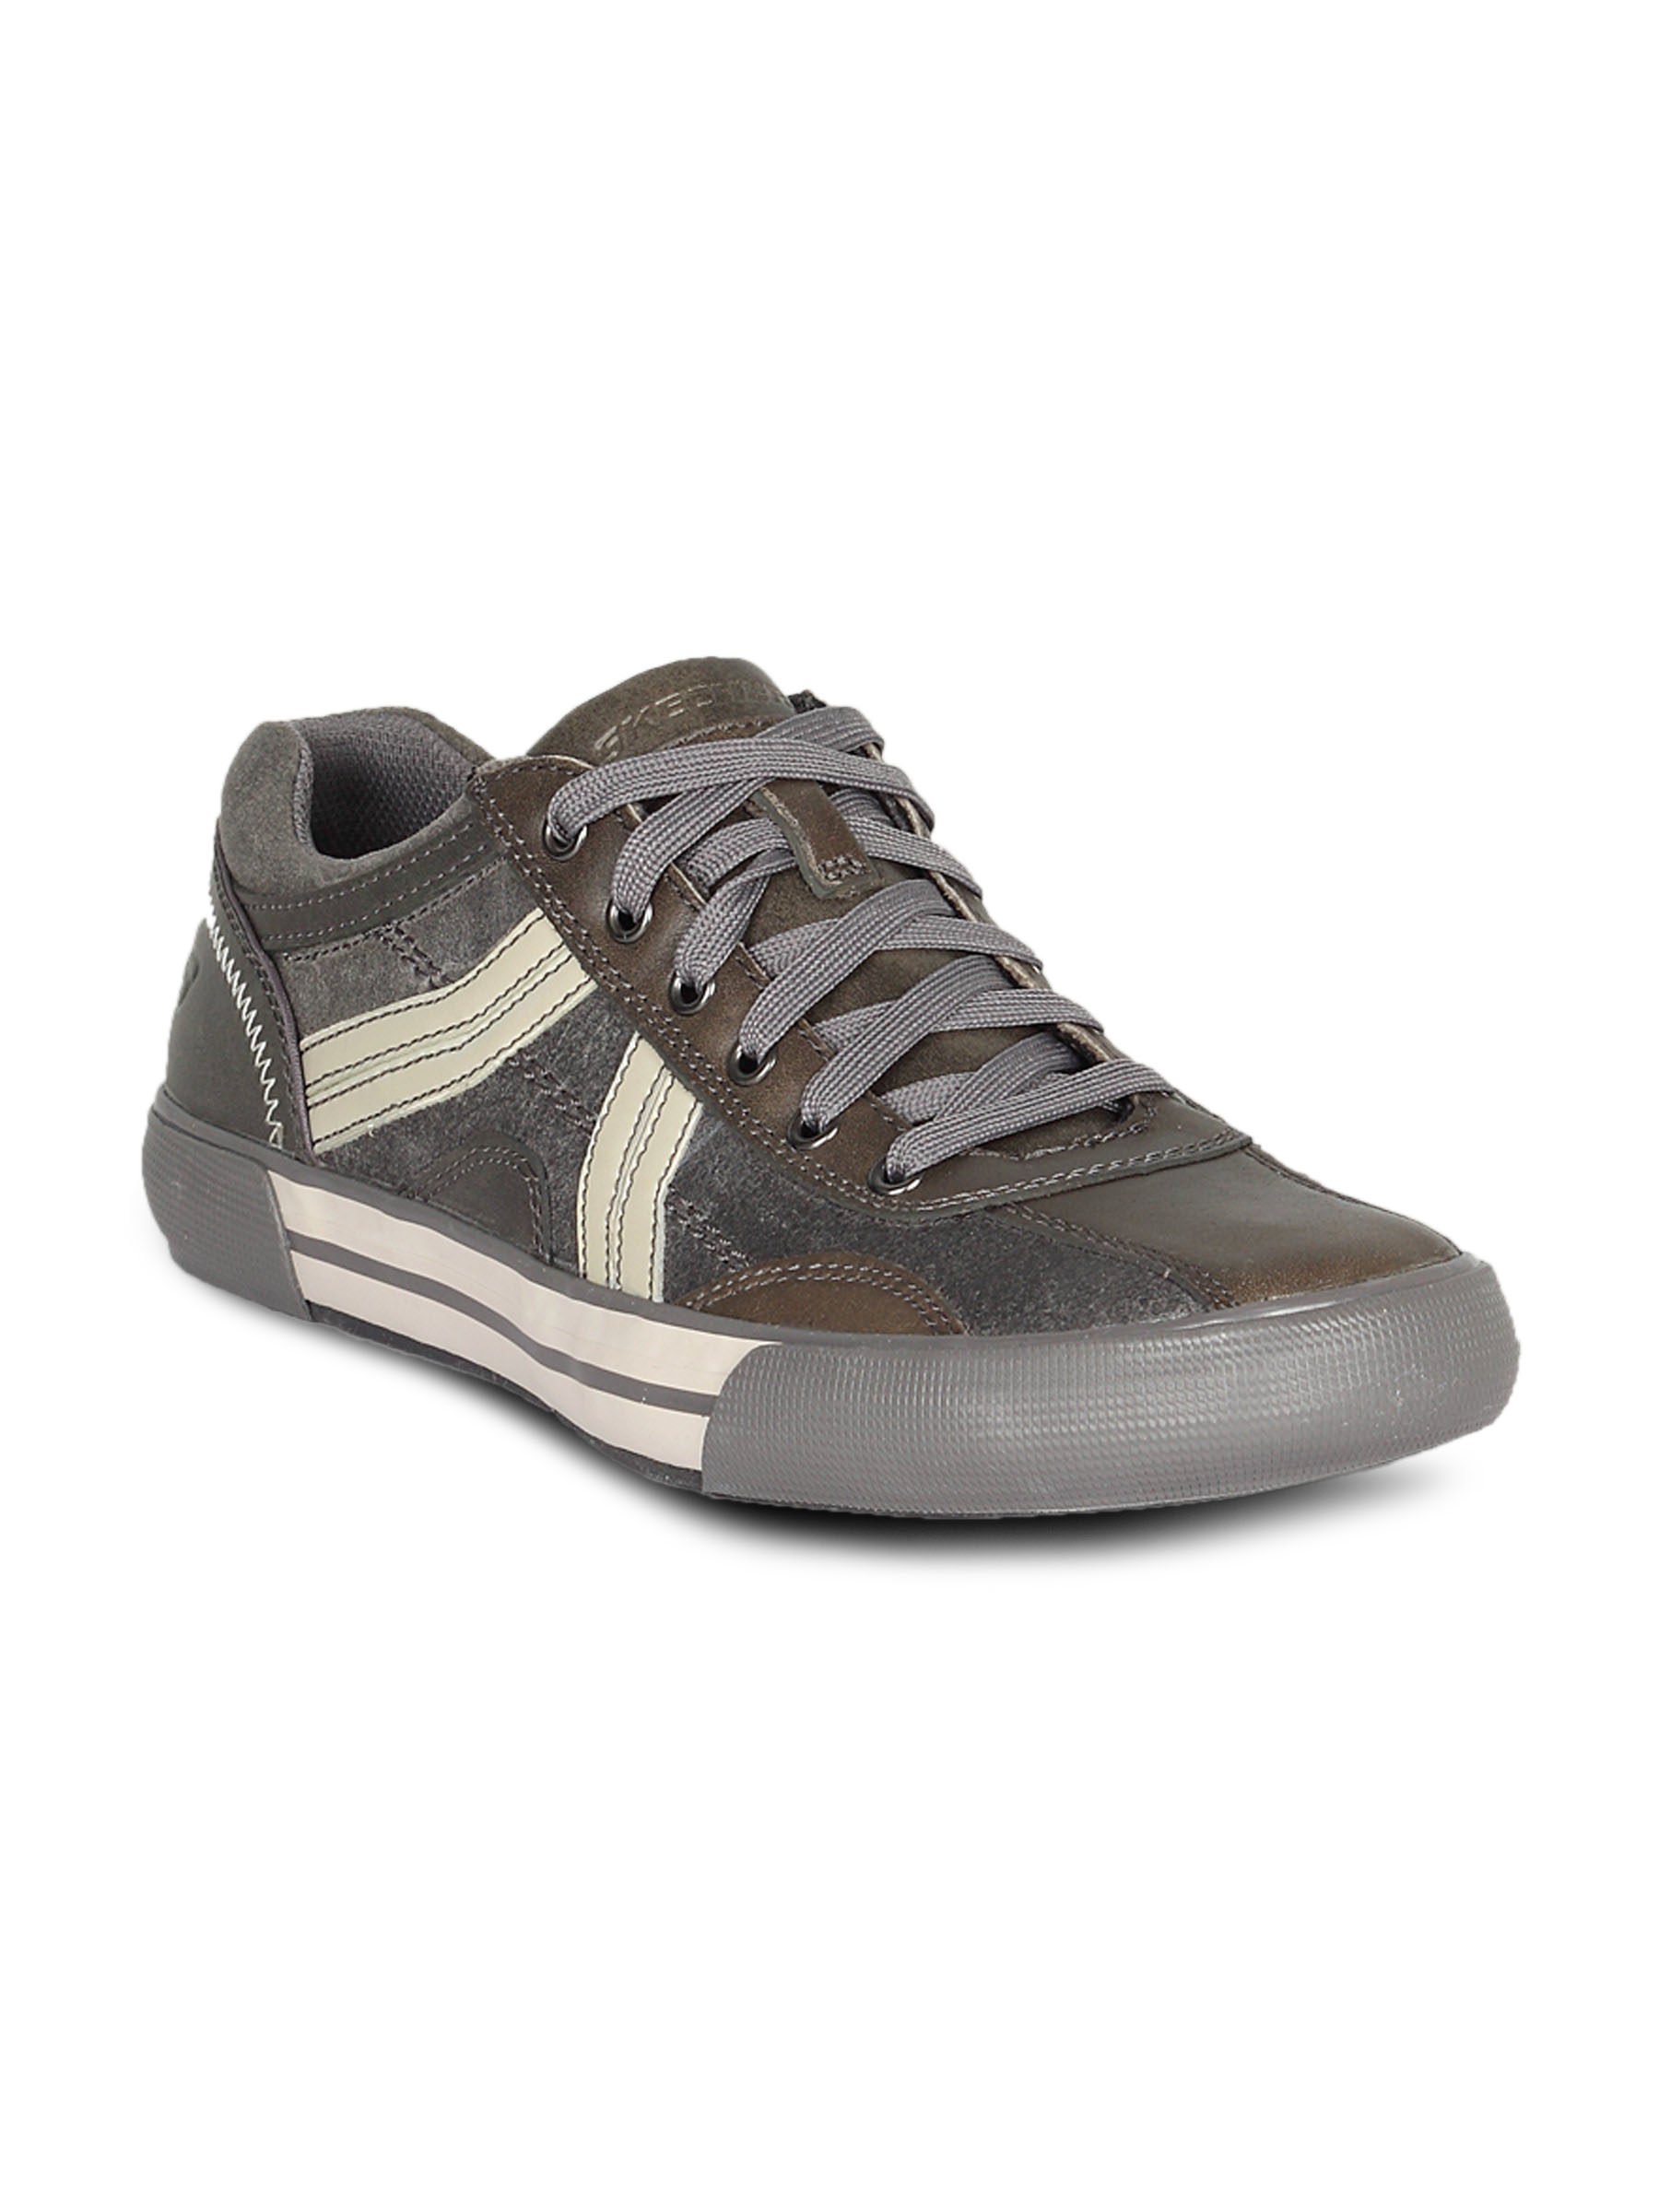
Skechers Men Planfix-Zeta Charcoal Grey Shoes
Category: Footwear / Shoes / Casual Shoes
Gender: Men
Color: Grey
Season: Winter 2015
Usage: Casual